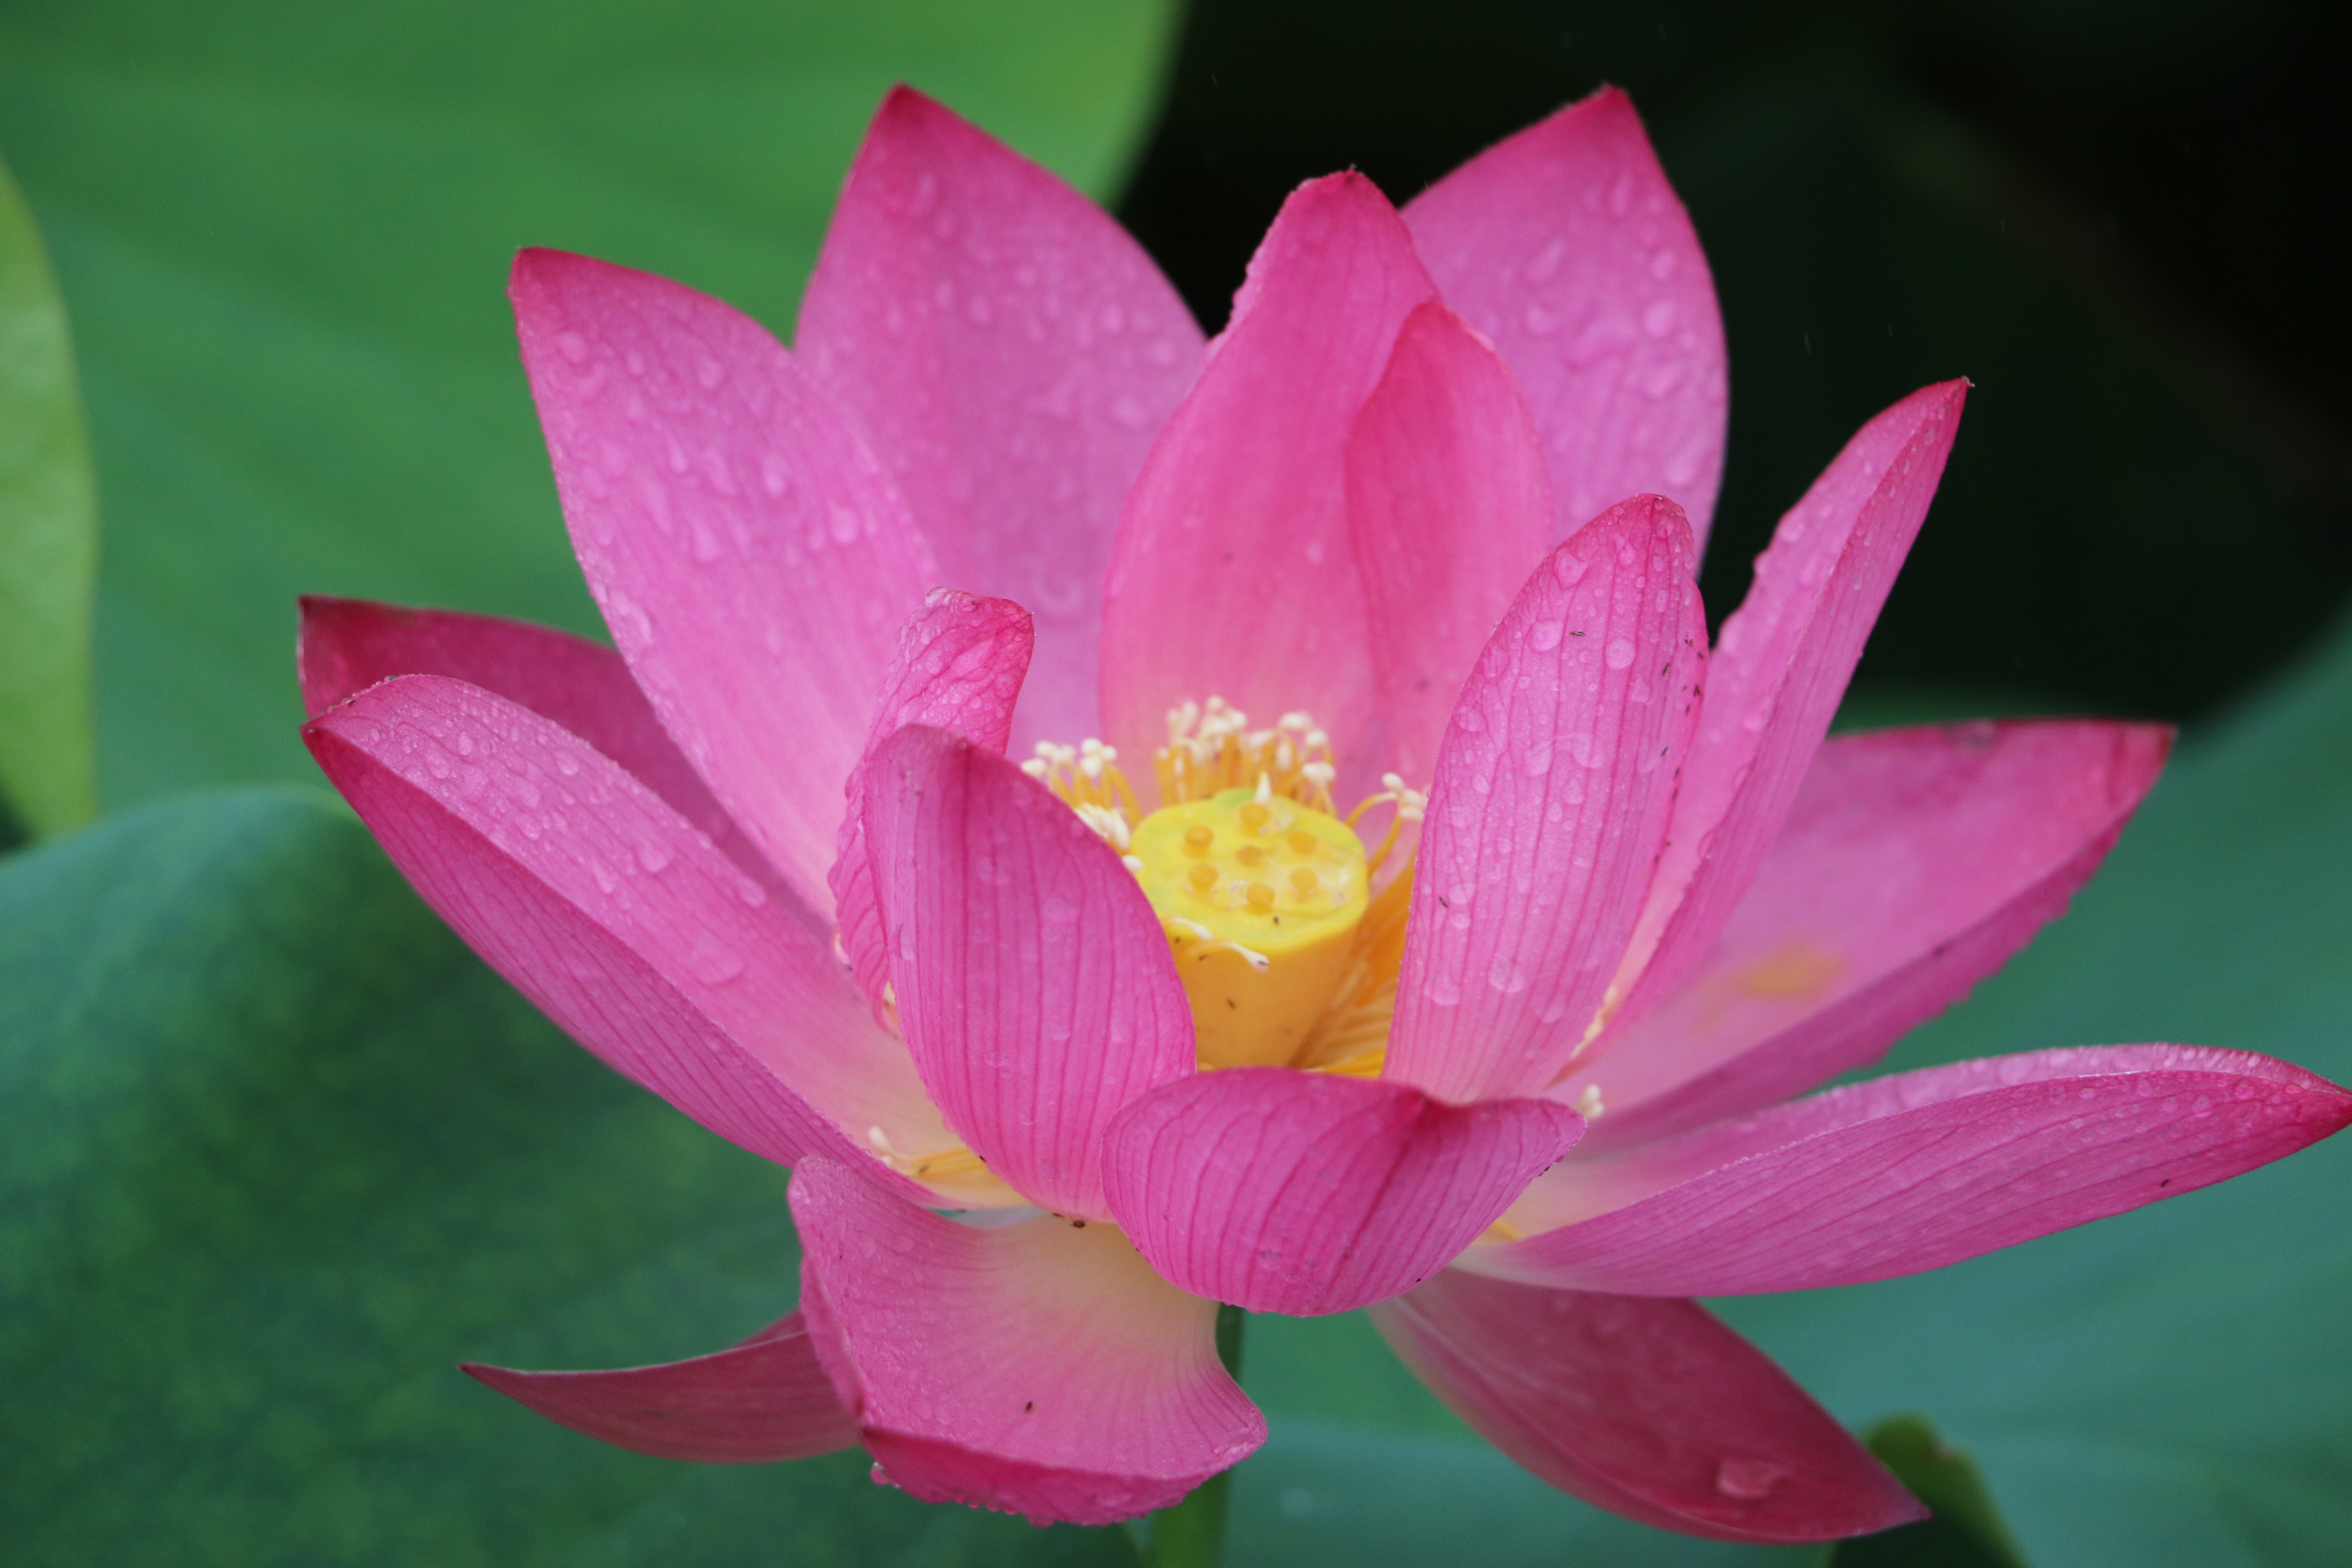
lotus, flowers, flower, petal, flowering plant, sacred lotus, aquatic plant, pink, lotus family, water lily, plant, botany, proteales, terrestrial plant, plant stem, annual plant, dicotyledon, pollen, herbaceous plant, wildflower, perennial plant